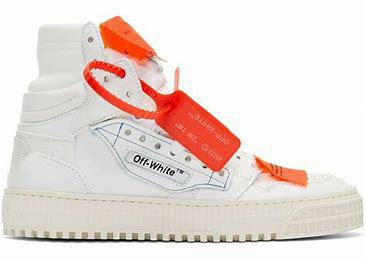
Brand: Off-White
Model: Court 3